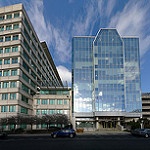
Label: buildings